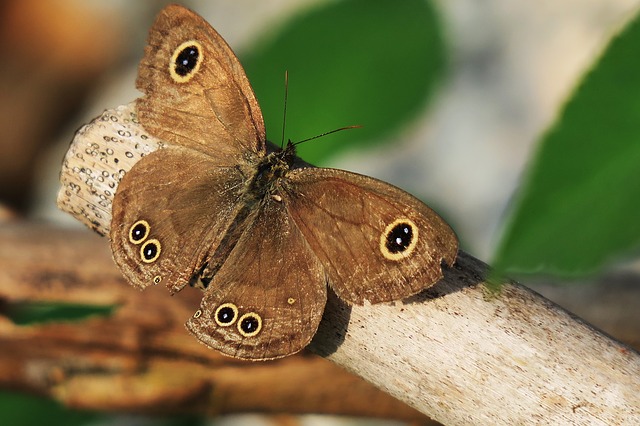
Label: butterfly